Cinema of Finland

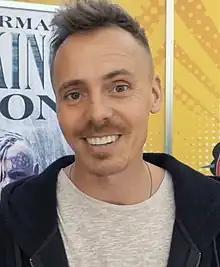
Jasper Pääkkönen

War drama "The Unknown Soldier" (2017) is one of the most expensive Finnish films ever made. It is the third adaptation of the 1954 bestselling Finnish classic novel of the same name.